Geography of Nigeria

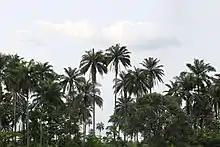
Palm plantation in Delta State

In the semi-arid and dry sub-humid savannas of West Africa, including Nigeria, numerous species of herbaceous dicots especially from the genera "Crotalaria", "Alysicarpus", "Cassia" and "Ipomea" are known to be widely used in livestock production. Quite often they are plucked or cut and fed either as fresh or conserved fodders. The utilization of these and many other herbs growing naturally within the farm environment is opportunistic.